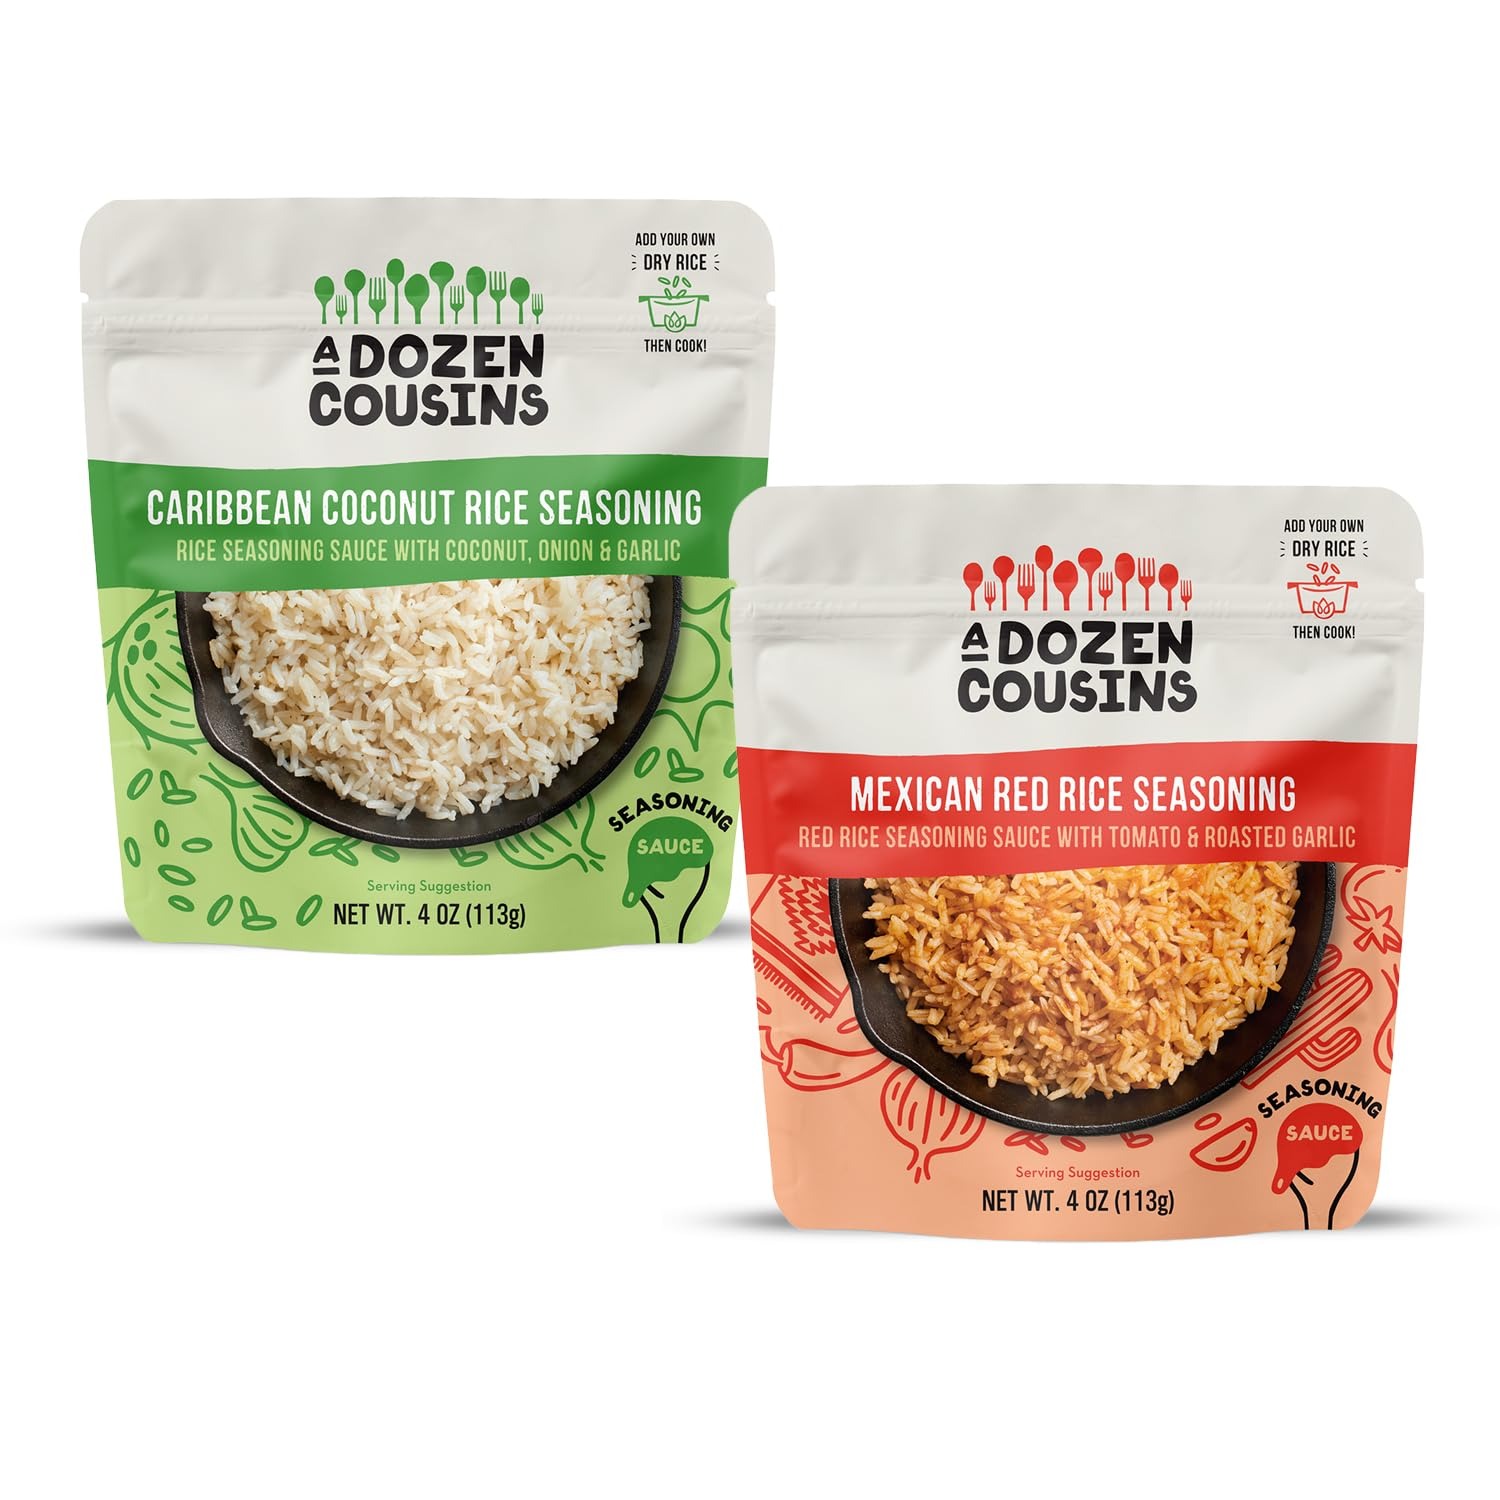
Item Name: A Dozen Cousins Rice Seasoning Sauce Packets - Season and Prepare Your Own Rice Dishes - 6 Count Variety Pack |Caribbean Coconut, Mexican Red Rice
Bullet Point 1: RICE SEASONING SAUCES: Introducing a new kind of seasoning sauce to up your homemade rice cooking game. Most store-bought rice has zero flavor, is full of sodium, or does not have the fresh quality of homemade rice. With A Dozen Cousins Rice Seasoning Sauce you can easily create homestyle rice in minutes.
Bullet Point 2: ADD DRY RICE AND COOK: Combine 1 cup of water, 1 cup of dry rice and a packet of our seasoning sauce to a pot or rice cooker and create a delicious rice dish in 20 minutes.
Bullet Point 3: FLAVORFUL & EASY TO PREPARE: 6 count variety pack includes two of each seasoning sauce flavor: Arroz Con Gandules, Caribbean Coconut, Mexican Red Rice. Our sauce is made with real peppers, purees and spices to create a unique, homestyle rice experience.
Bullet Point 4: CONVENIENT: A Dozen Cousins helps you create a delicious and authentic meal without skipping any of the flavor. Pair your rice with any of our seasoned beans or new entree sauces for a complete meal in 30 minutes.
Bullet Point 5: PANTRY FRIENDLY: Our seasoning sauces have over 12 months of shelf life, don't require refrigeration, and are 100% plant-based, always Non-GMO, naturally gluten free & contains NO added sugar!
Value: 24.0
Unit: Ounce

Price: 46.23